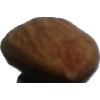
Label: Almonds 1